Taupō

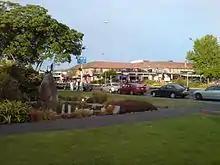
One of the main streets of the Taupō CBD, with the Taupo Domain on the left

Taupō has an oceanic climate (Cfb). The town is located inland, which results in the accumulation of dry air causing severe frost during winter. However snowfall in Taupō is rare. The summer climate in Taupō is mild with maximum average temperature reaching 23 degrees and a minimum average temperature of 10 degrees.